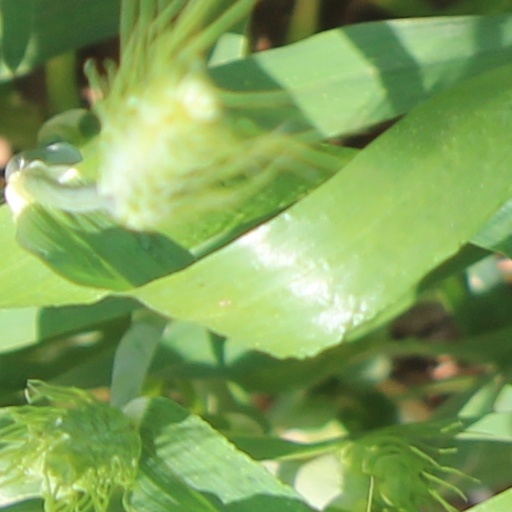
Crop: wheat